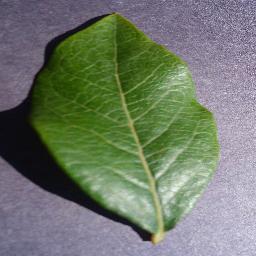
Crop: blueberry
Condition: healthy